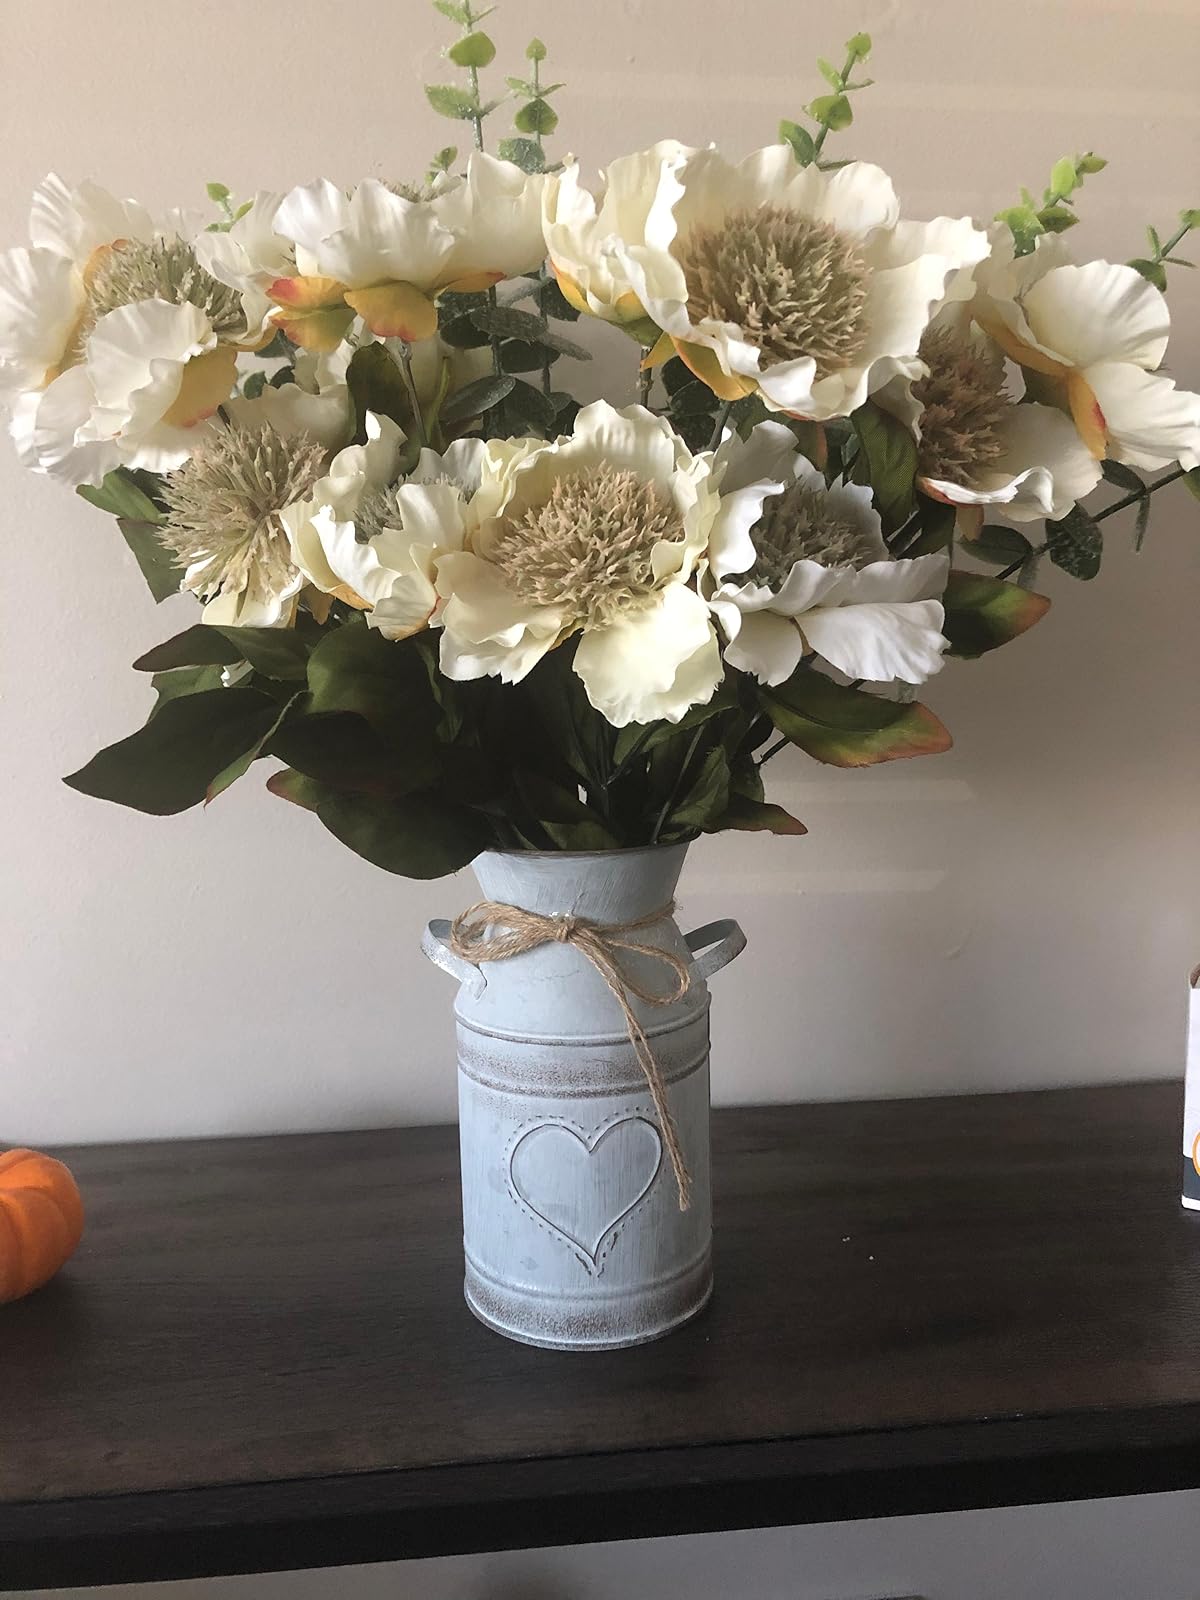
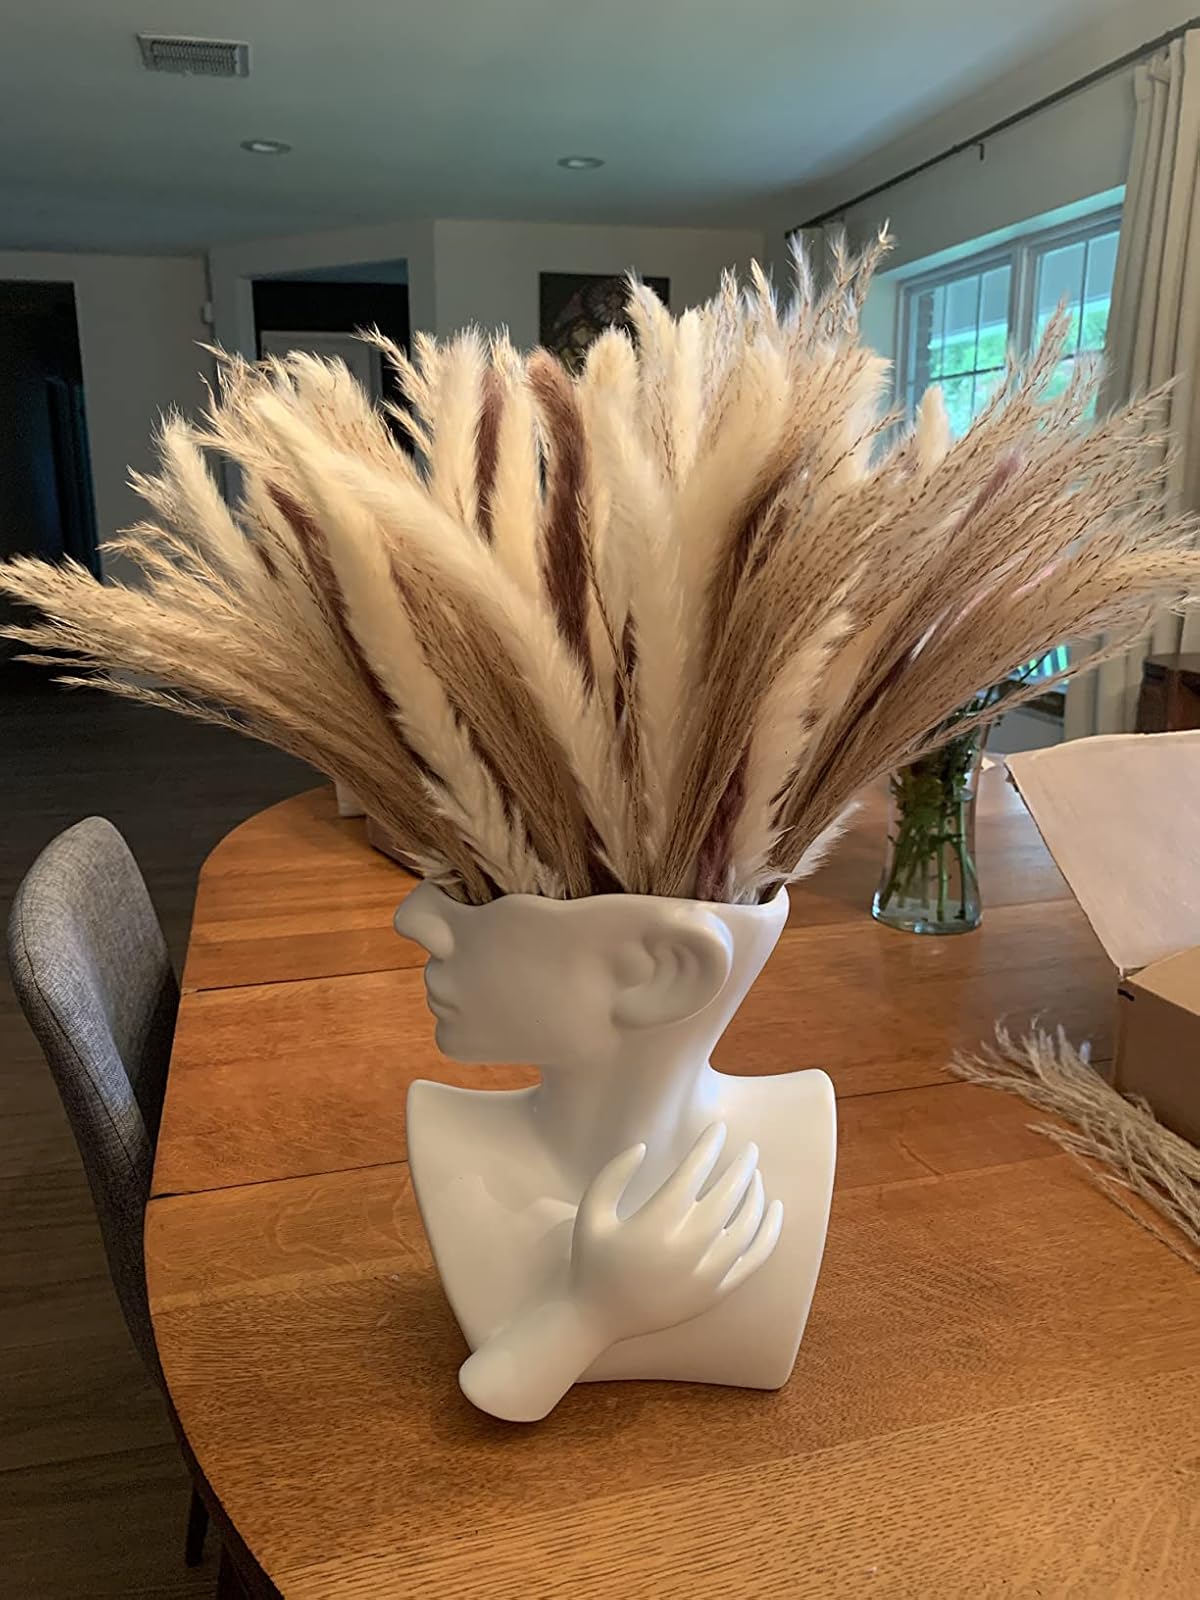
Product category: vase
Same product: no